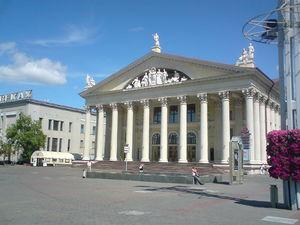
L'avenue de l'Indépendance est l'artère principale de Minsk. D'une longueur de 15,3 km, elle traverse la ville du centre au nord-est.